Cumberland County Courthouse (Tennessee)

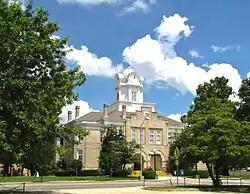

The Cumberland County Courthouse is a historic building in Crossville, Tennessee. It did serve as the courthouse Cumberland County until 2009 when a new justice center was built. It was built with sandstone from the county, and completed in 1905. It was the third courthouse built for the county, the first one dating back to 1857 and the second one to 1886.